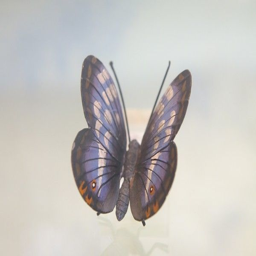
figure of a blue butterfly , late 19th century